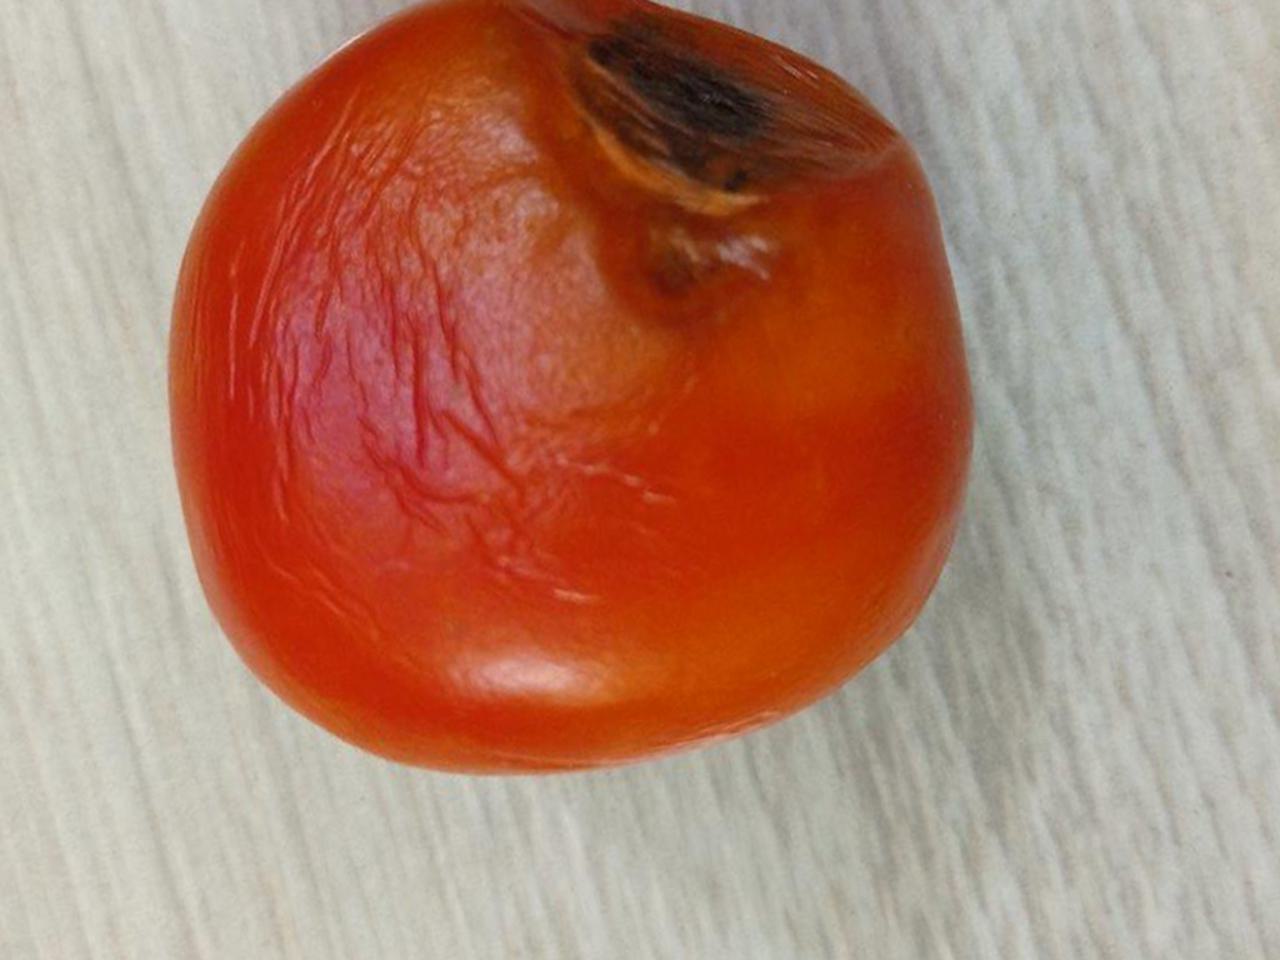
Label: Rotten